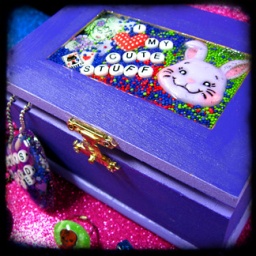
cute stuff jewelry box by isewcute ttv